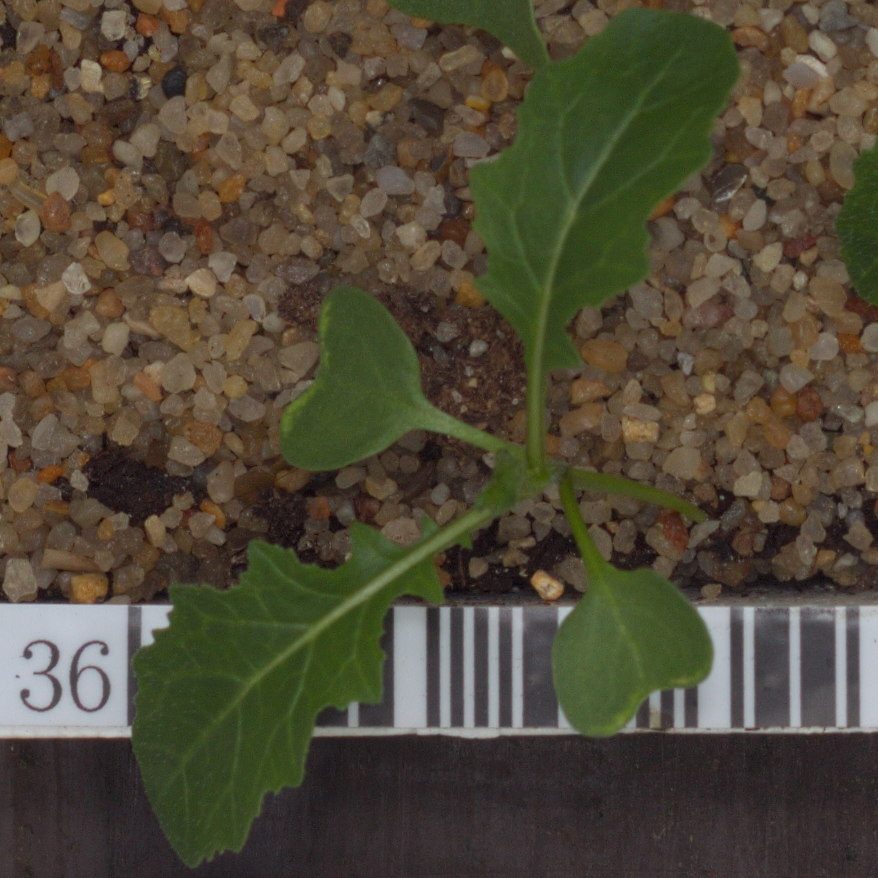
Label: charlock